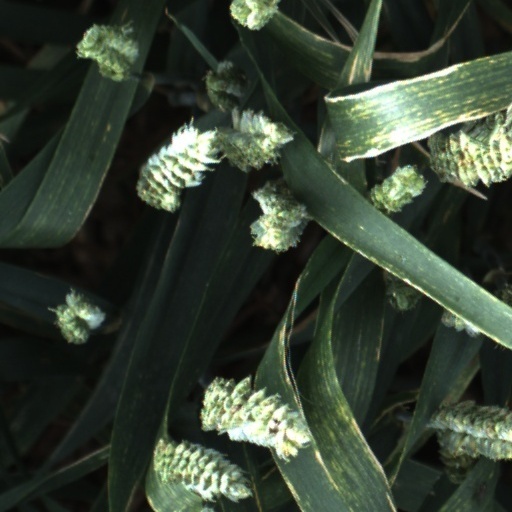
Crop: wheat